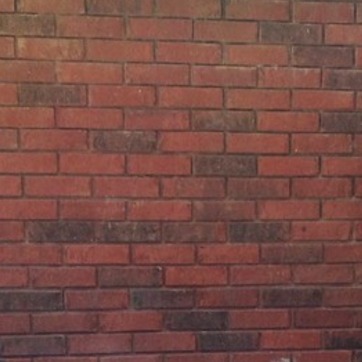
Material: brick